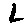
Label: 2